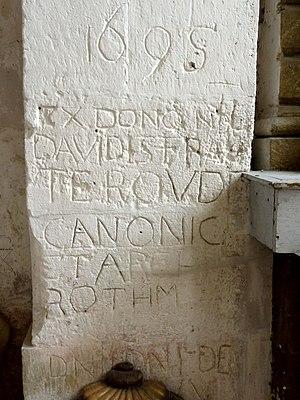
L'église Saint-Romain est une église catholique paroissiale située à Wy-dit-Joli-Village, dans le département du Val-d'Oise, en France. Selon la tradition, elle aurait été fondée vers 625 par saint Romain, qui est peut-être natif des environs. Les parties les plus anciennes de l'église actuelle ne sont pas antérieures à la fin du XIᵉ ou au début du XIIᵉ siècle ; il s'agit des murs ouest et nord de la nef, ainsi que des piles de l'ancien clocher, qui s'élevait au-dessus de la première travée du chœur. L'église est reconstruite à partir de la fin de la période romane, vers le milieu du XIIᵉ siècle, en commençant par le chœur, et en terminant par le voûtement d'ogives de la nef. Après l'adjonction d'une chapelle du côté sud, qui devait être de style gothique rayonnant, l'église est consacrée par Eudes Rigaud en 1255. Bien plus tard, après la fin de la guerre de Cent Ans, une autre chapelle est bâtie du côté nord. Elle est de style gothique flamboyant, et constitue l'unique partie stylistiquement homogène de l'édifice : tout le reste a subi en effet des remaniements, avec, au moins, le repercement des fenêtres.